Describe the emotion expressed in this image:  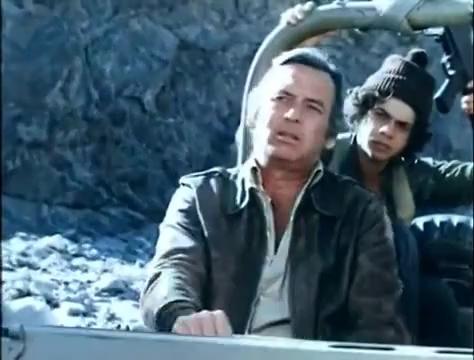
This person displays Suffering, valence and arousal with low intensity.